Our Unwinding Ethos

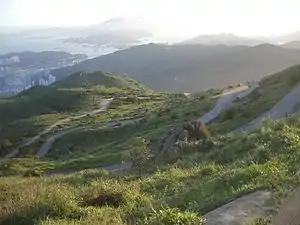
Upper section of Tai Mo Shan Road

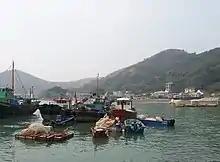

Tai Mo Shan is the highest peak in Hong Kong and located at approximately the geographical centre of the New Territories. Tai Mo Shan is an inactive Volcano dating from the Jurassic period. The site is also used for the UFO story line.